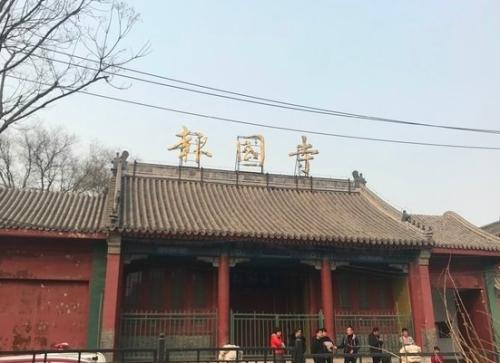
地标名称：报国寺
所在城市：北京市·西城区